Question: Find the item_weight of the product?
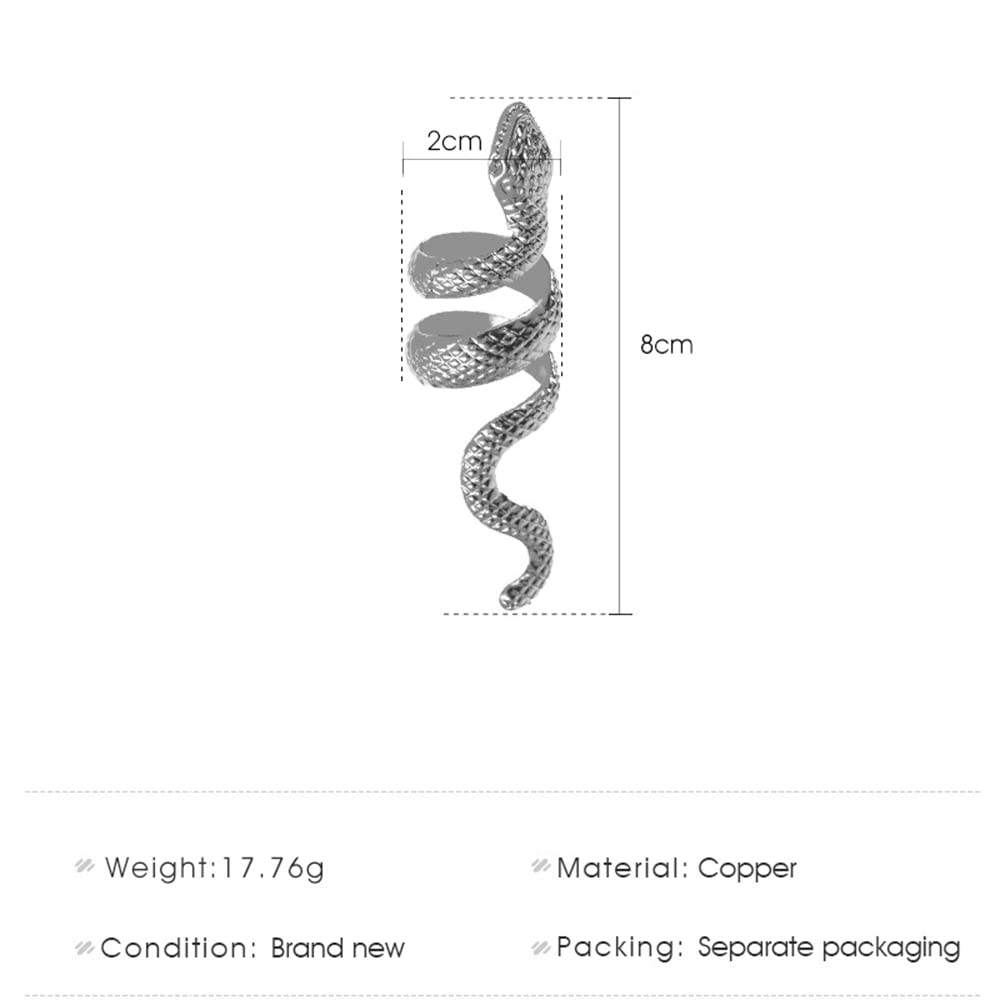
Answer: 17.76 gram